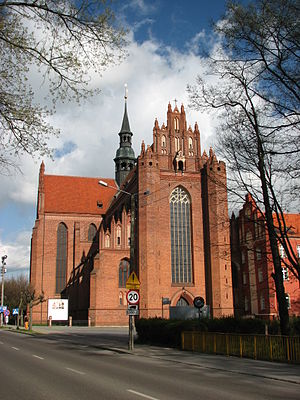
Pelplin Stift
Pelpin domkirke
Pelplin Stift er et af Polens 41 stifter, der er underlagt Gdansk ærkebispedømme og har sit bispesæde i Pelplin.